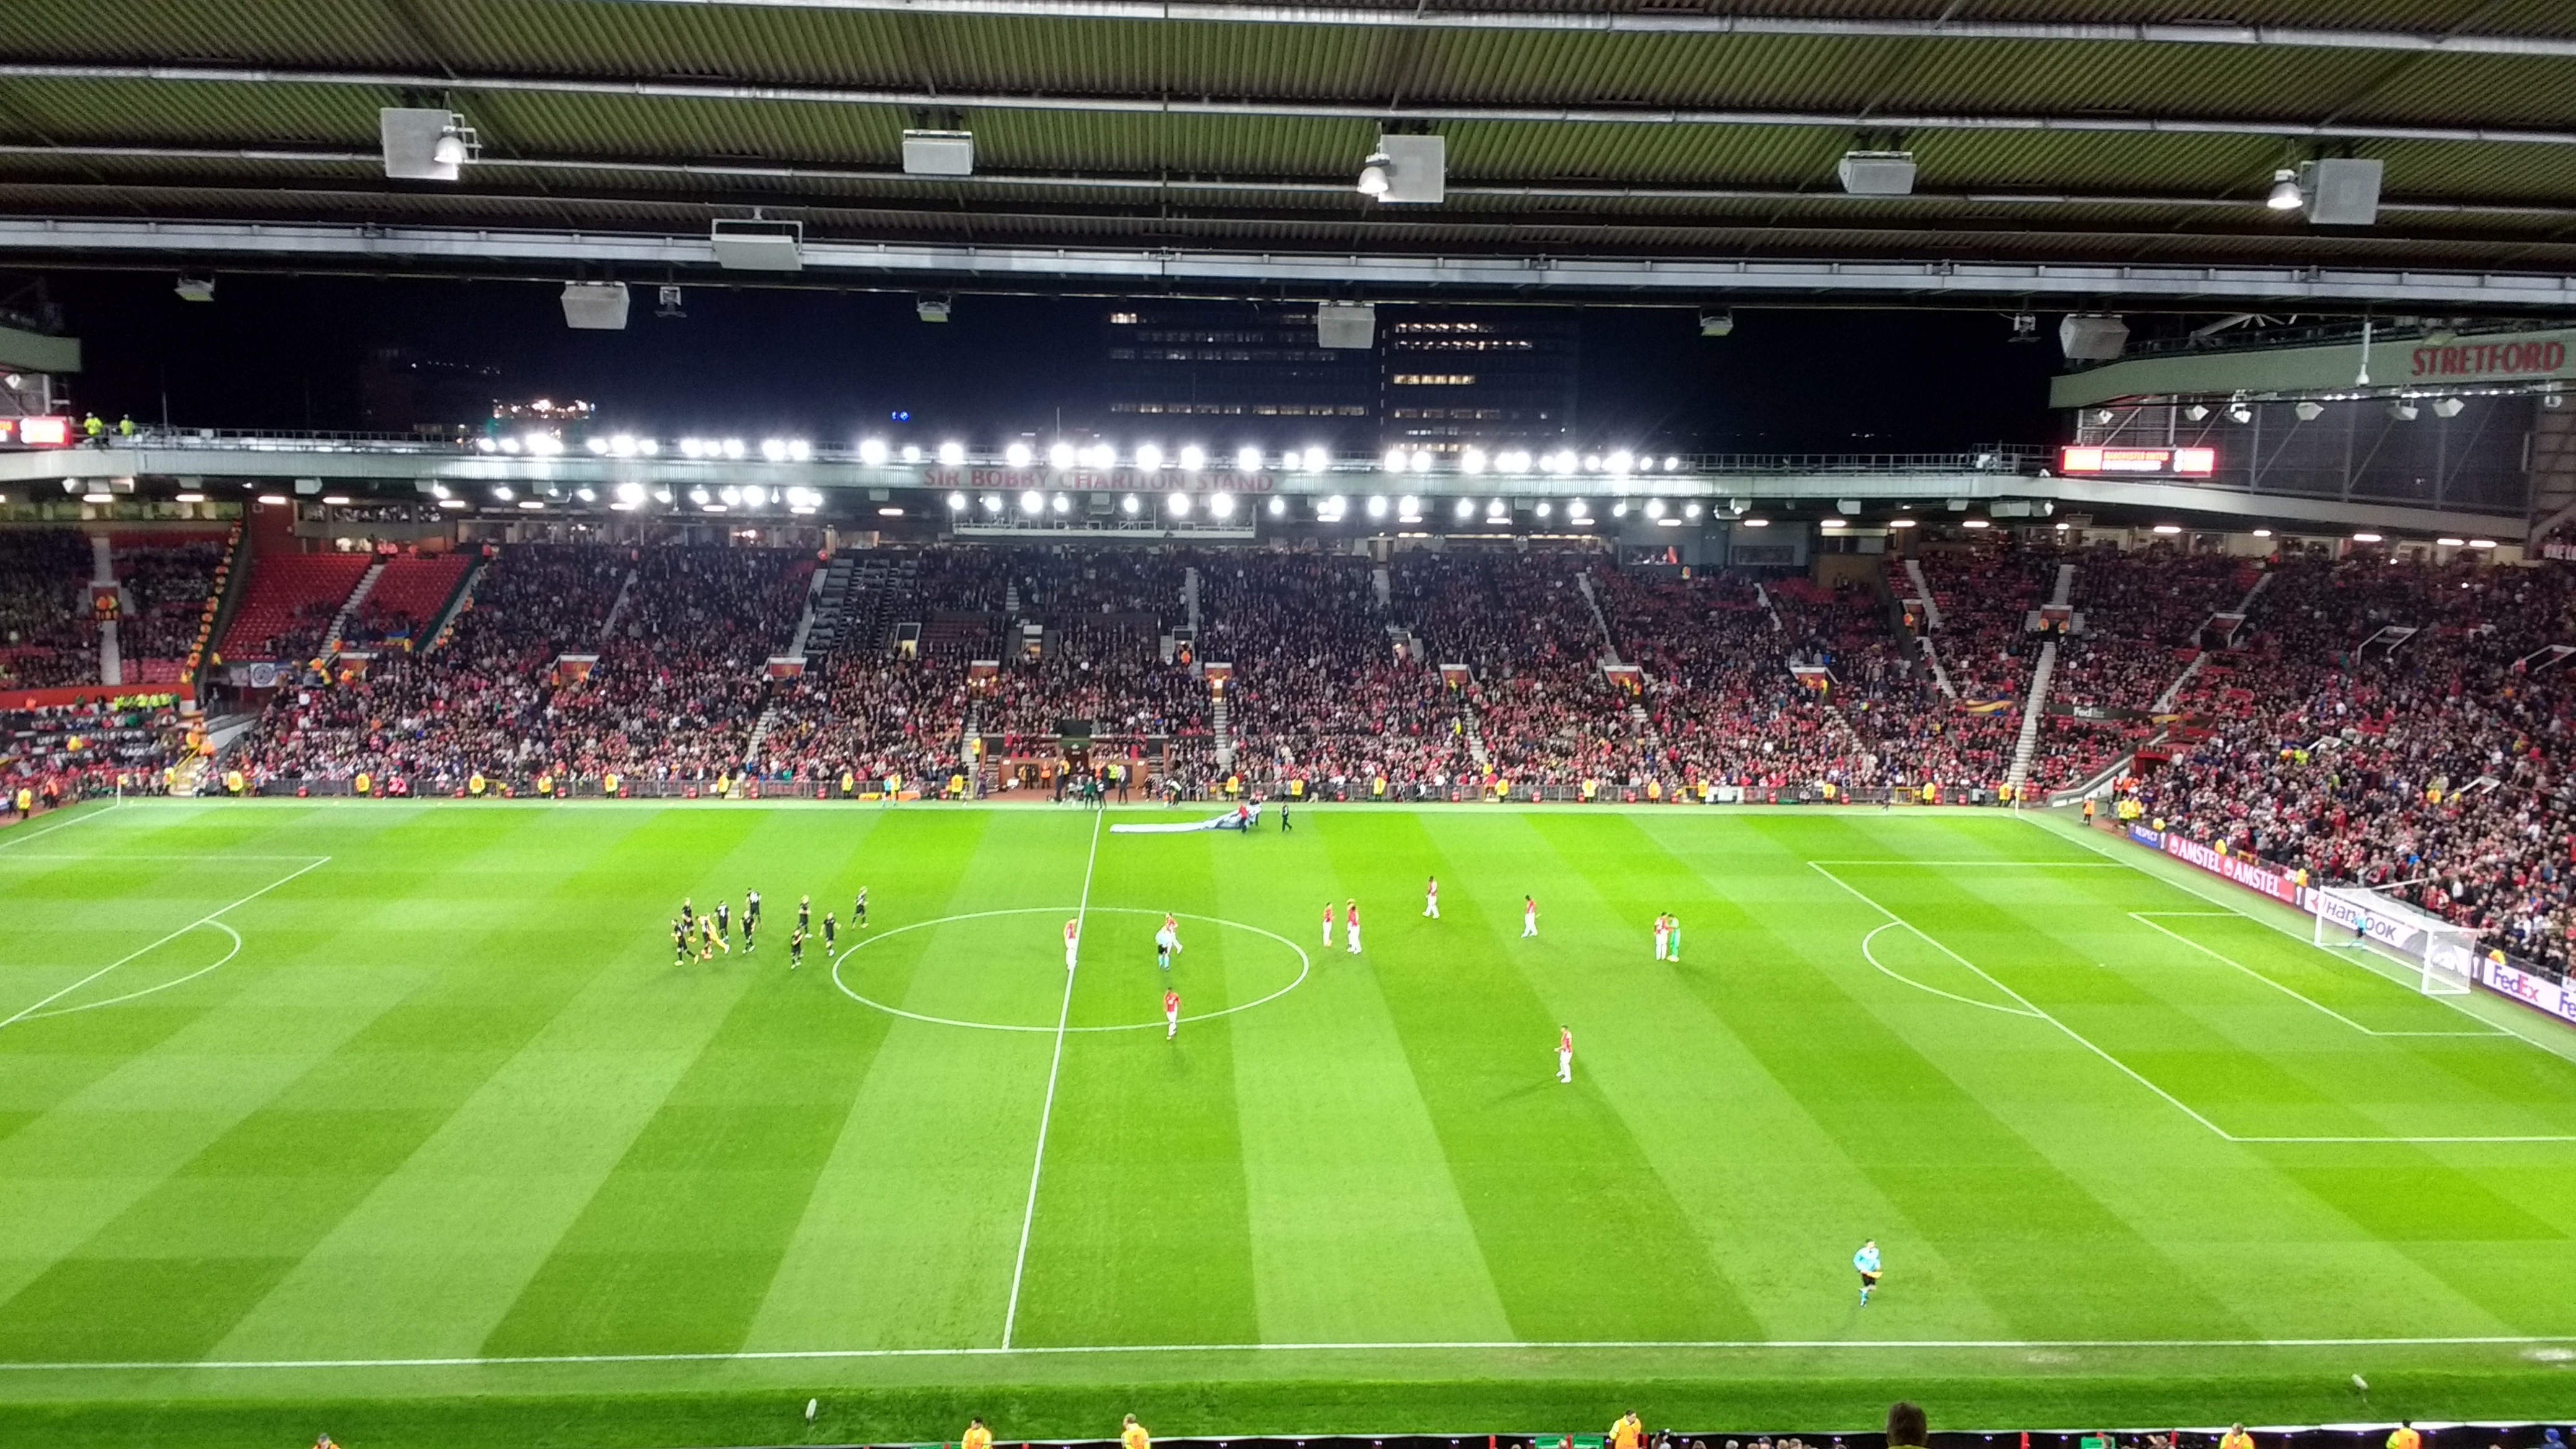
structure, sport, soccer, football, stadium, player, baseball field, england, arena, kick, fans, stretford, football player, manchester united, old trafford, baseball park, geographical feature, sport venue, soccer specific stadium, arena football